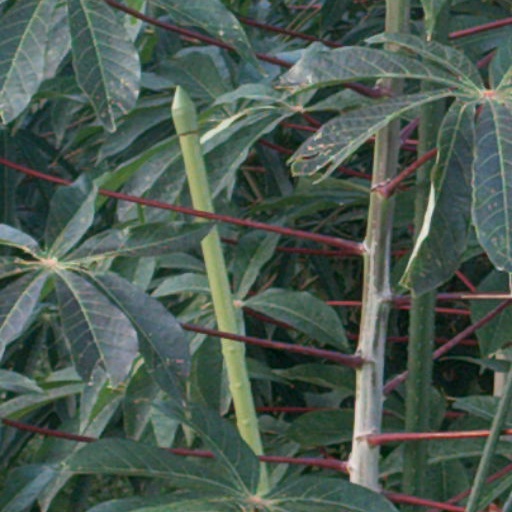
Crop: cassava